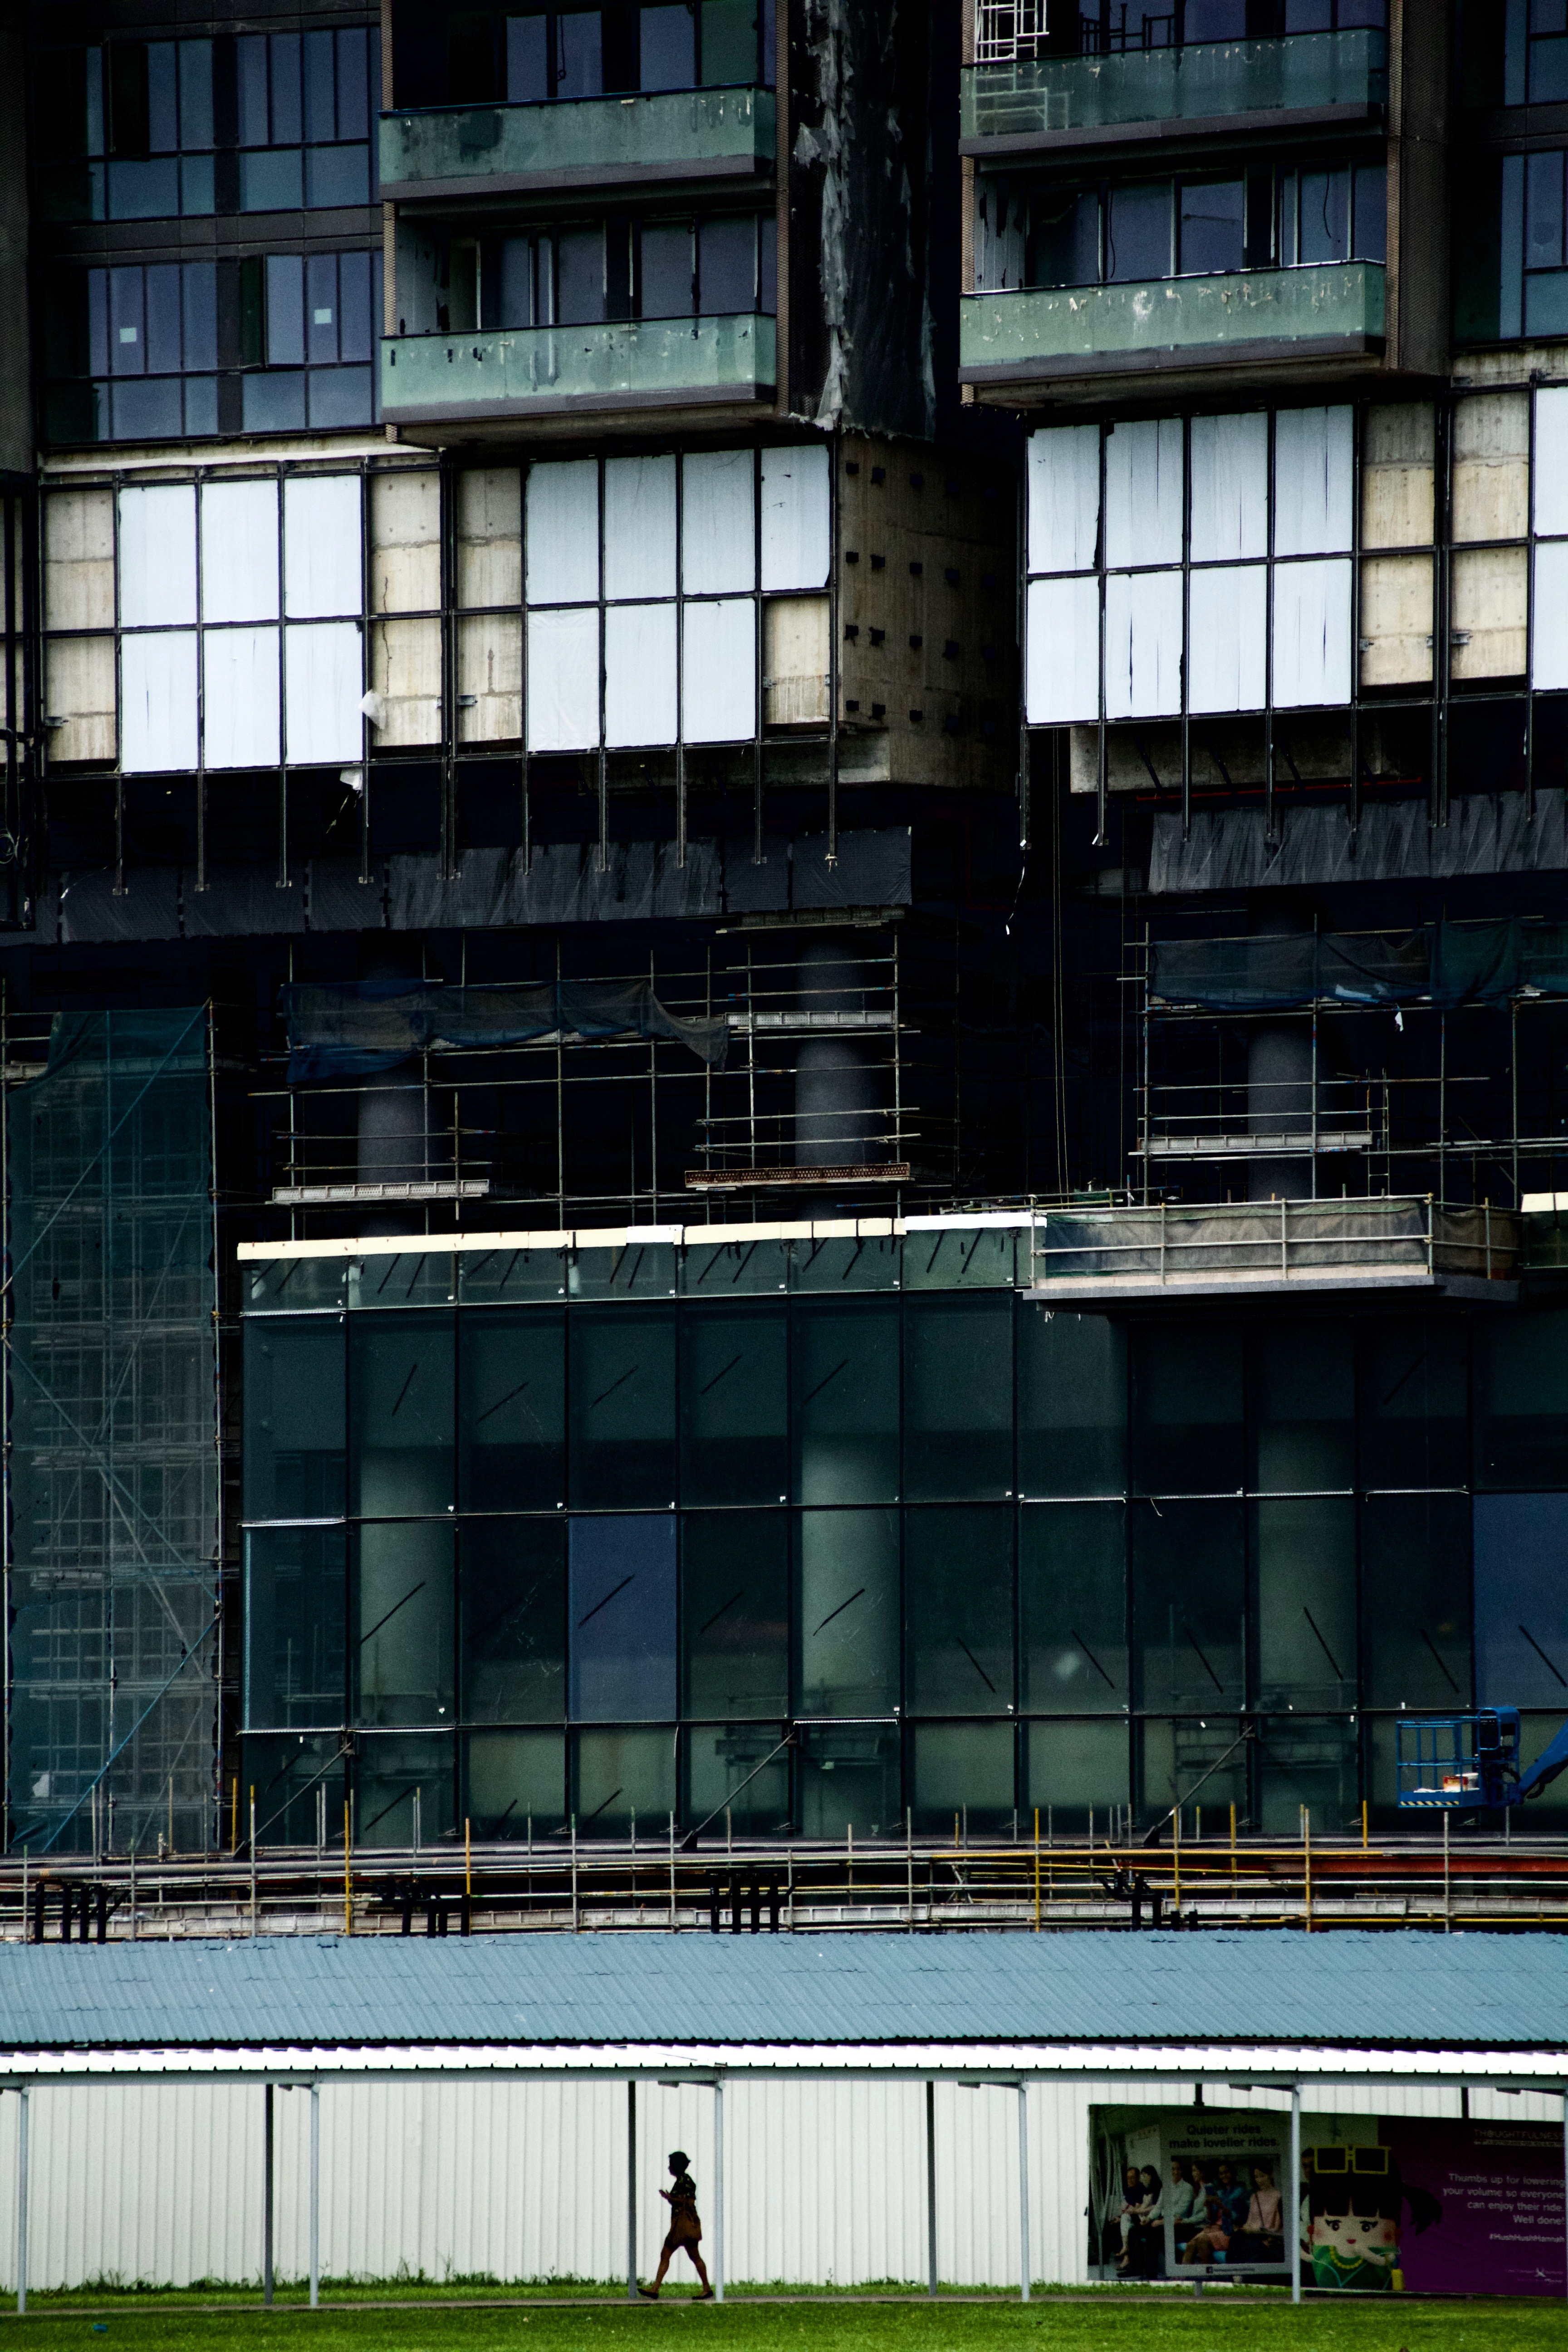
architecture, structure, house, building, city, skyscraper, cityscape, downtown, reflection, facade, professional, stadium, tower block, headquarters, urban area, residential area, human settlement, metropolitan area, sport venue